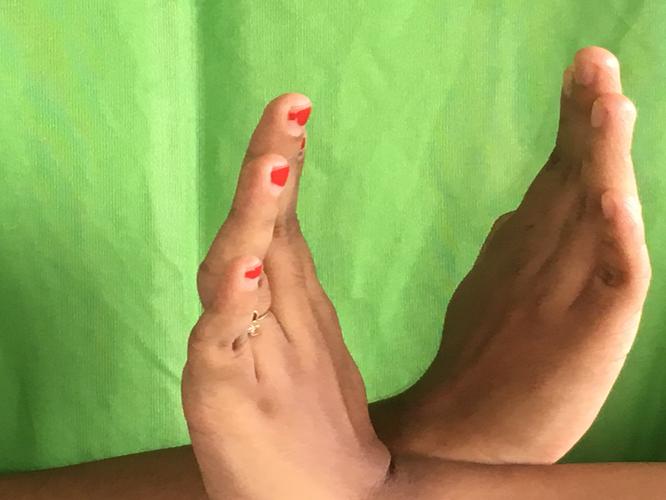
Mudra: Swastikam
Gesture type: double_hand